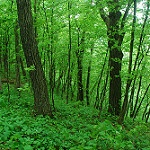
Label: forest